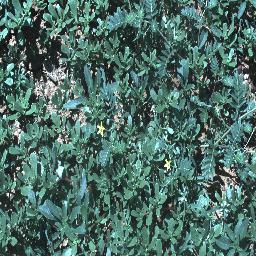
Label: negative